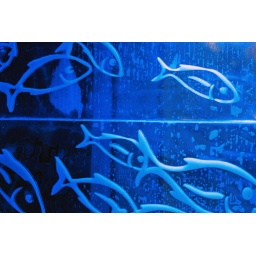
fish ice carvings on the walls of the absolut ice bar in london.